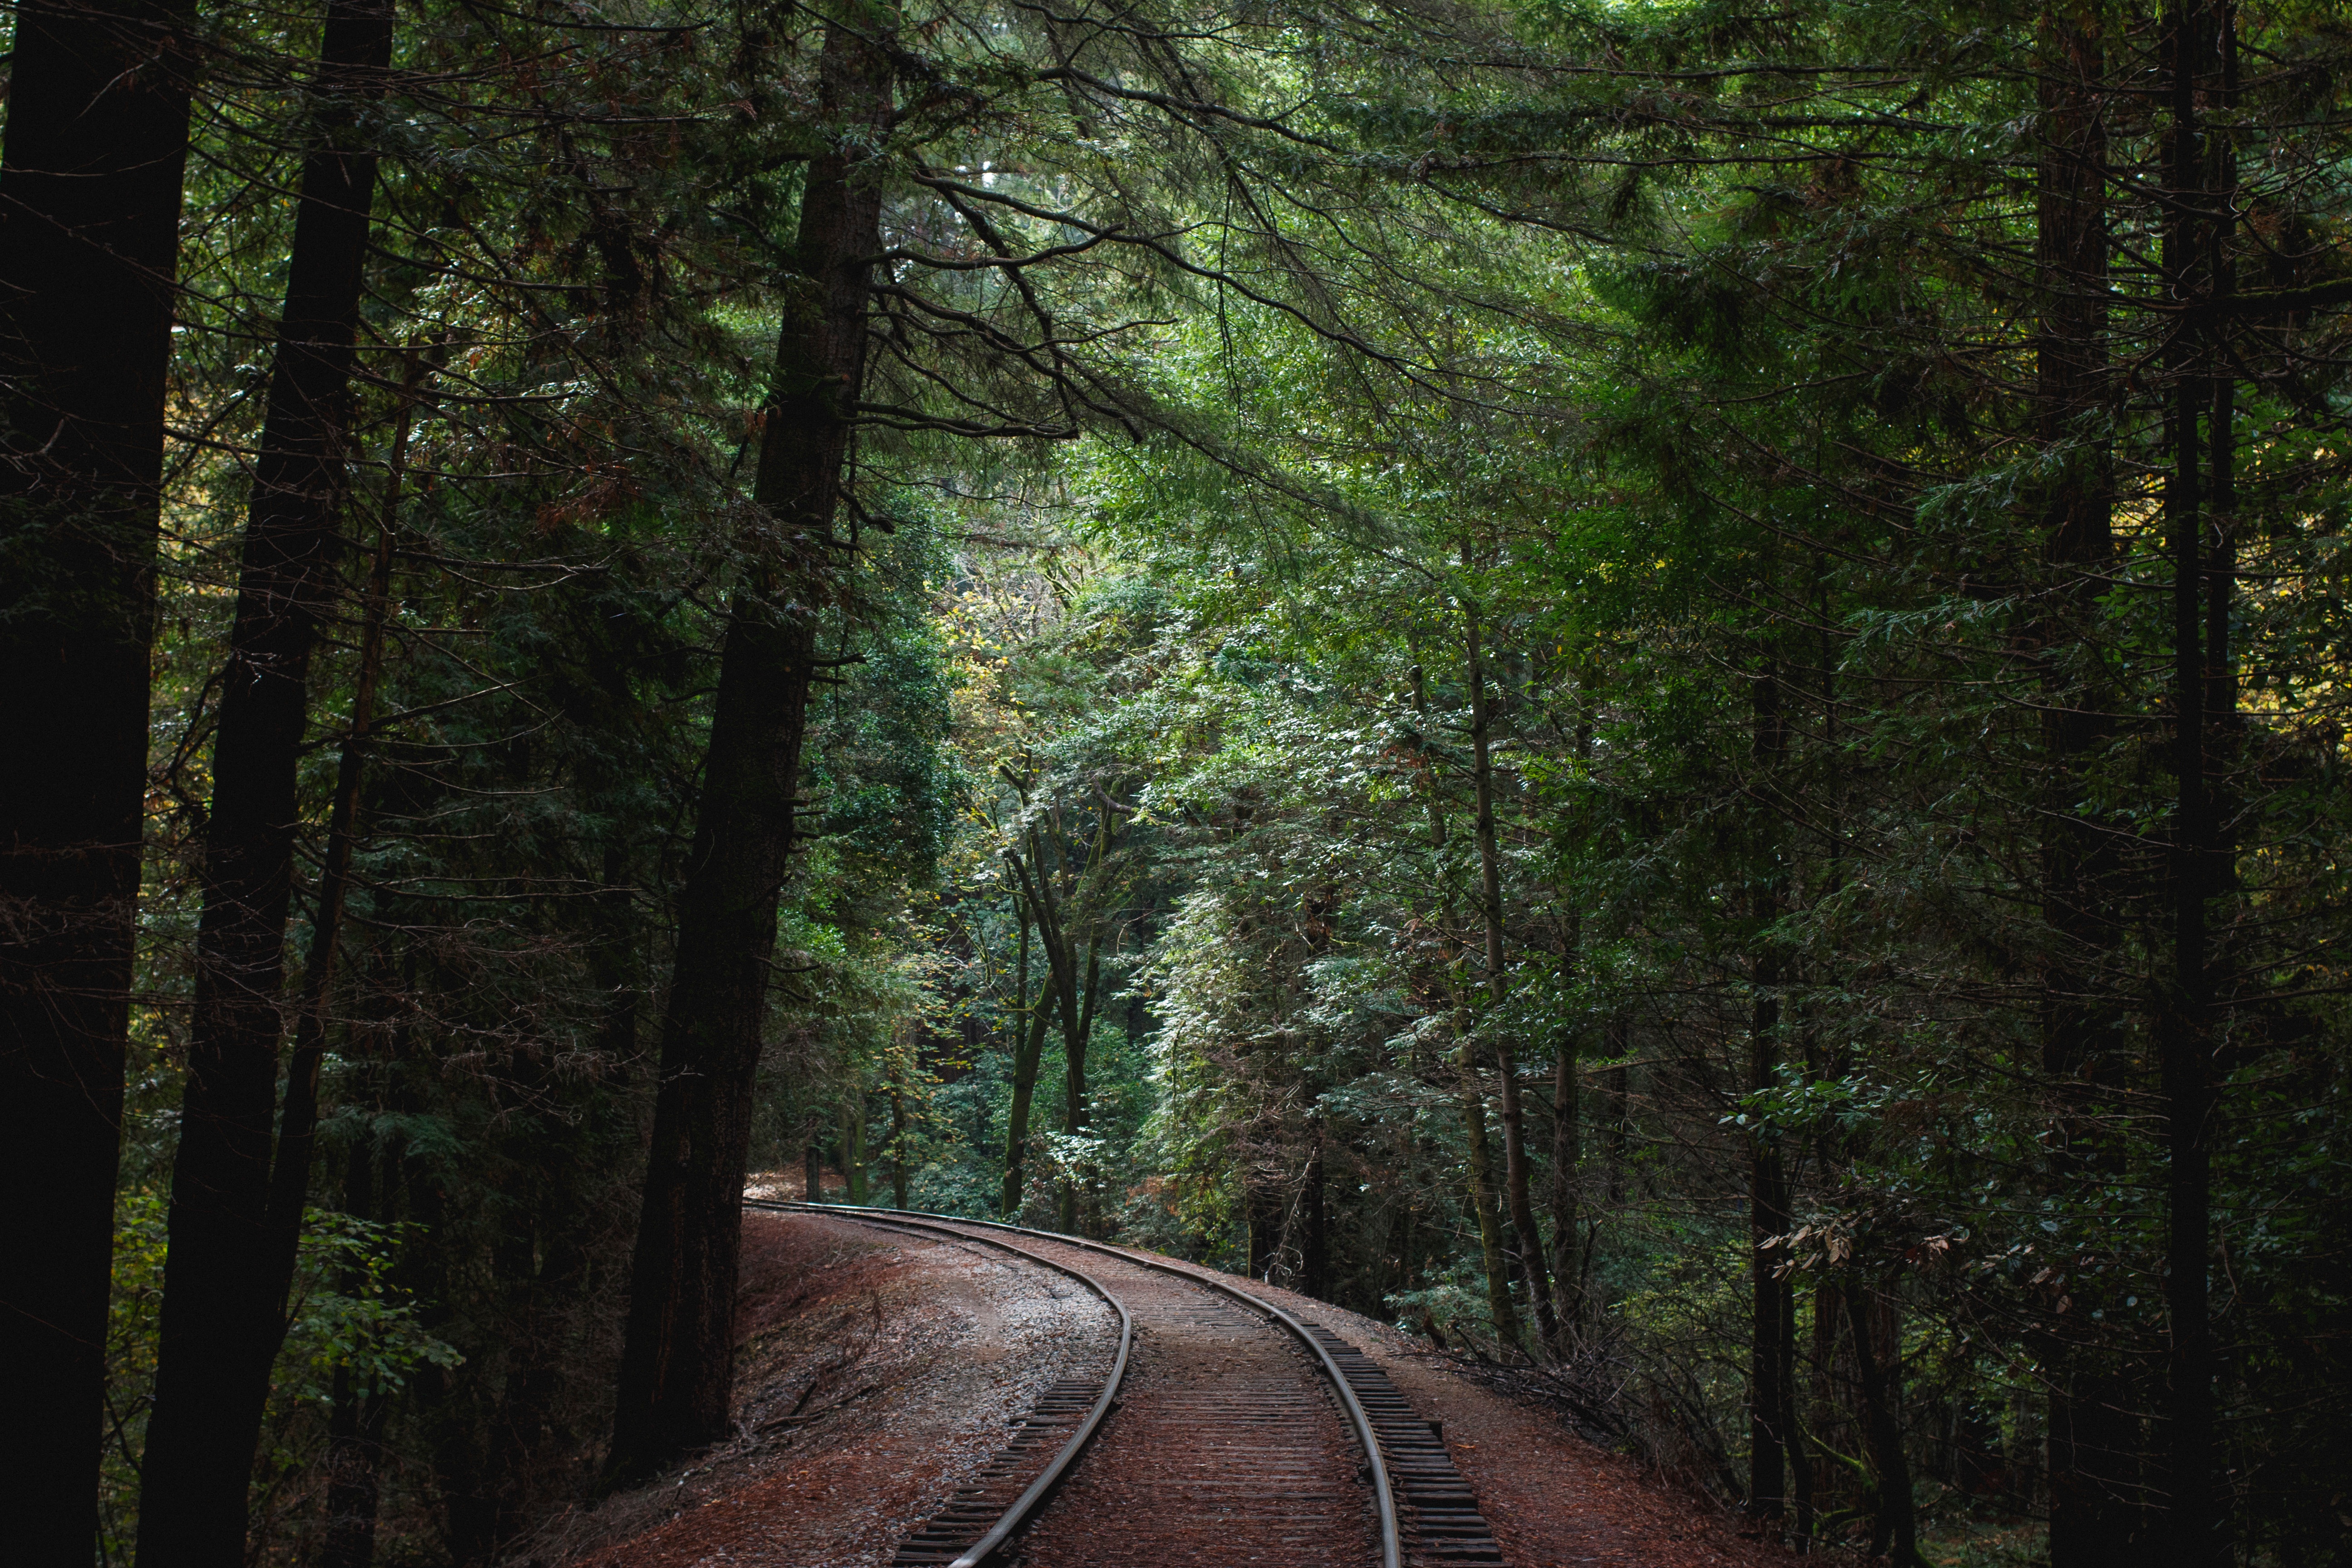
tree, nature, forest, wilderness, trail, sunlight, leaf, jungle, autumn, rainforest, woodland, habitat, ecosystem, biome, old growth forest, natural environment, atmospheric phenomenon, woody plant, temperate broadleaf and mixed forest, temperate coniferous forest